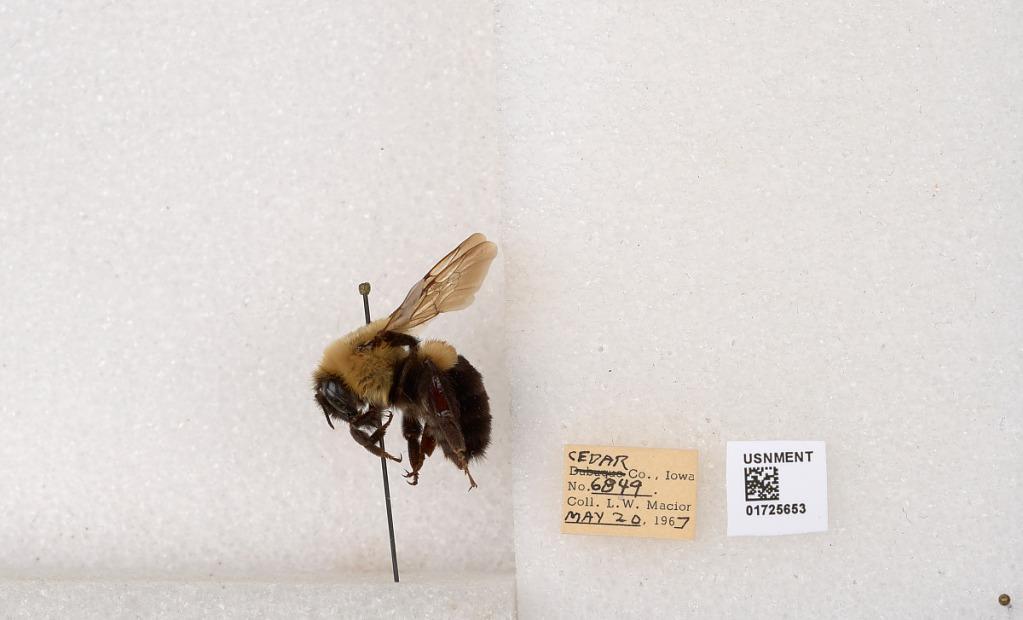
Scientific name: Bombus impatiens Cresson
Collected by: L. Macior
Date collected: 1967-5-20
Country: United States
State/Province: Iowa
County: Cedar
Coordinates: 41.7723, -91.1324